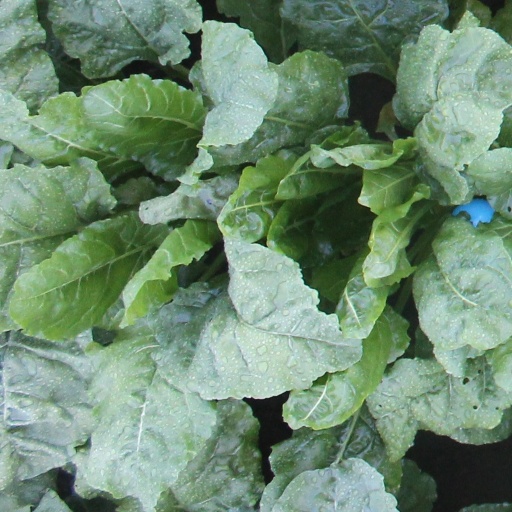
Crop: sugar beet